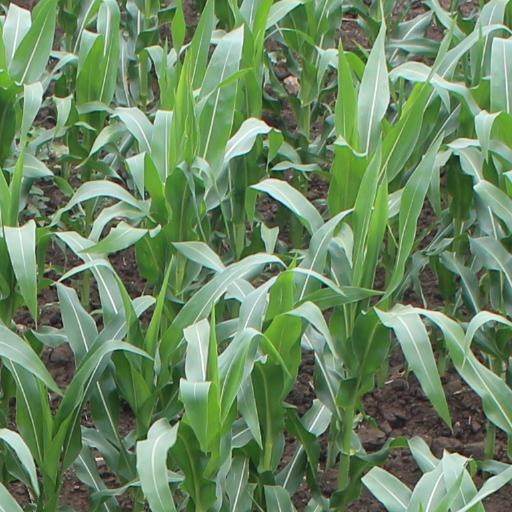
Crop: maize; corn